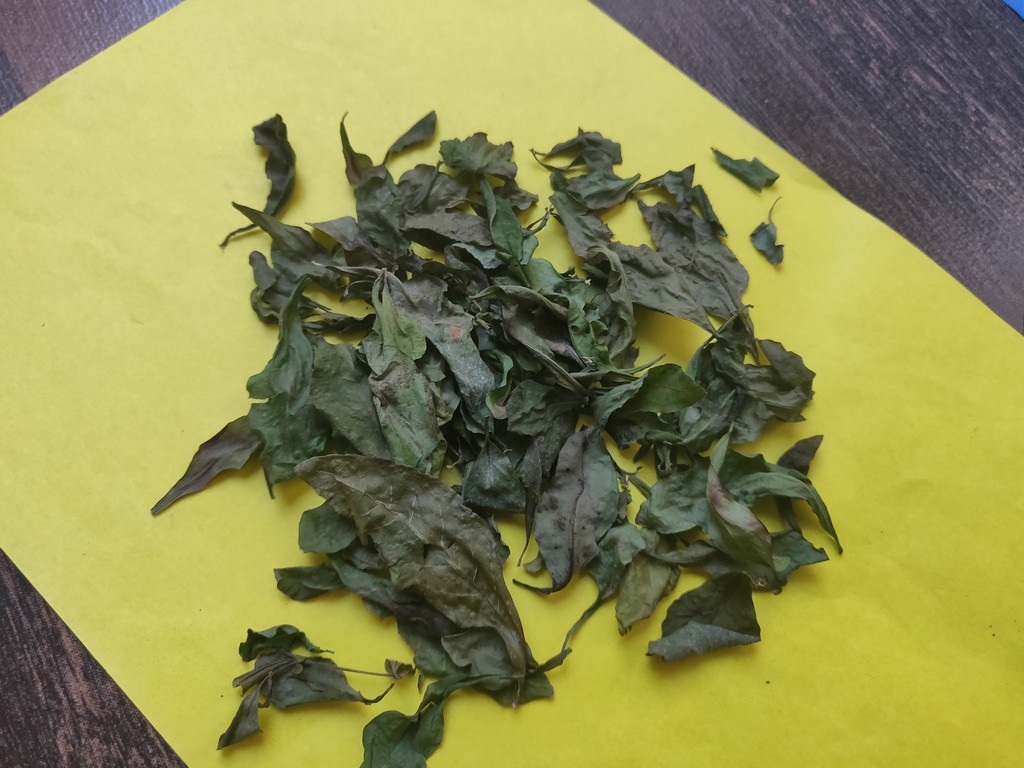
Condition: Dried
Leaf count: multiple
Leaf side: unknown